Ancient Greece

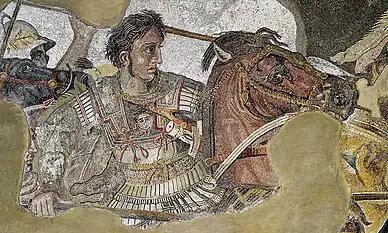
Alexander Mosaic, National Archaeological Museum, Naples

By 371 BC, Thebes was in the ascendancy, defeating Sparta at the Battle of Leuctra, killing the Spartan king Cleombrotus I, and invading Laconia. Further Theban successes against Sparta in 369 led to Messenia gaining independence; Sparta never recovered from the loss of Messenia's fertile land and the helot workforce it provided. The rising power of Thebes led Sparta and Athens to join forces; in 362 they were defeated by Thebes at the Battle of Mantinea. In the aftermath of Mantinea, none of the major Greek states were able to dominate. Though Thebes had won the battle, their general Epaminondas was killed, and they spent the following decades embroiled in wars with their neighbours; Athens, meanwhile, saw its second naval alliance, formed in 377, collapse in the mid-350s.